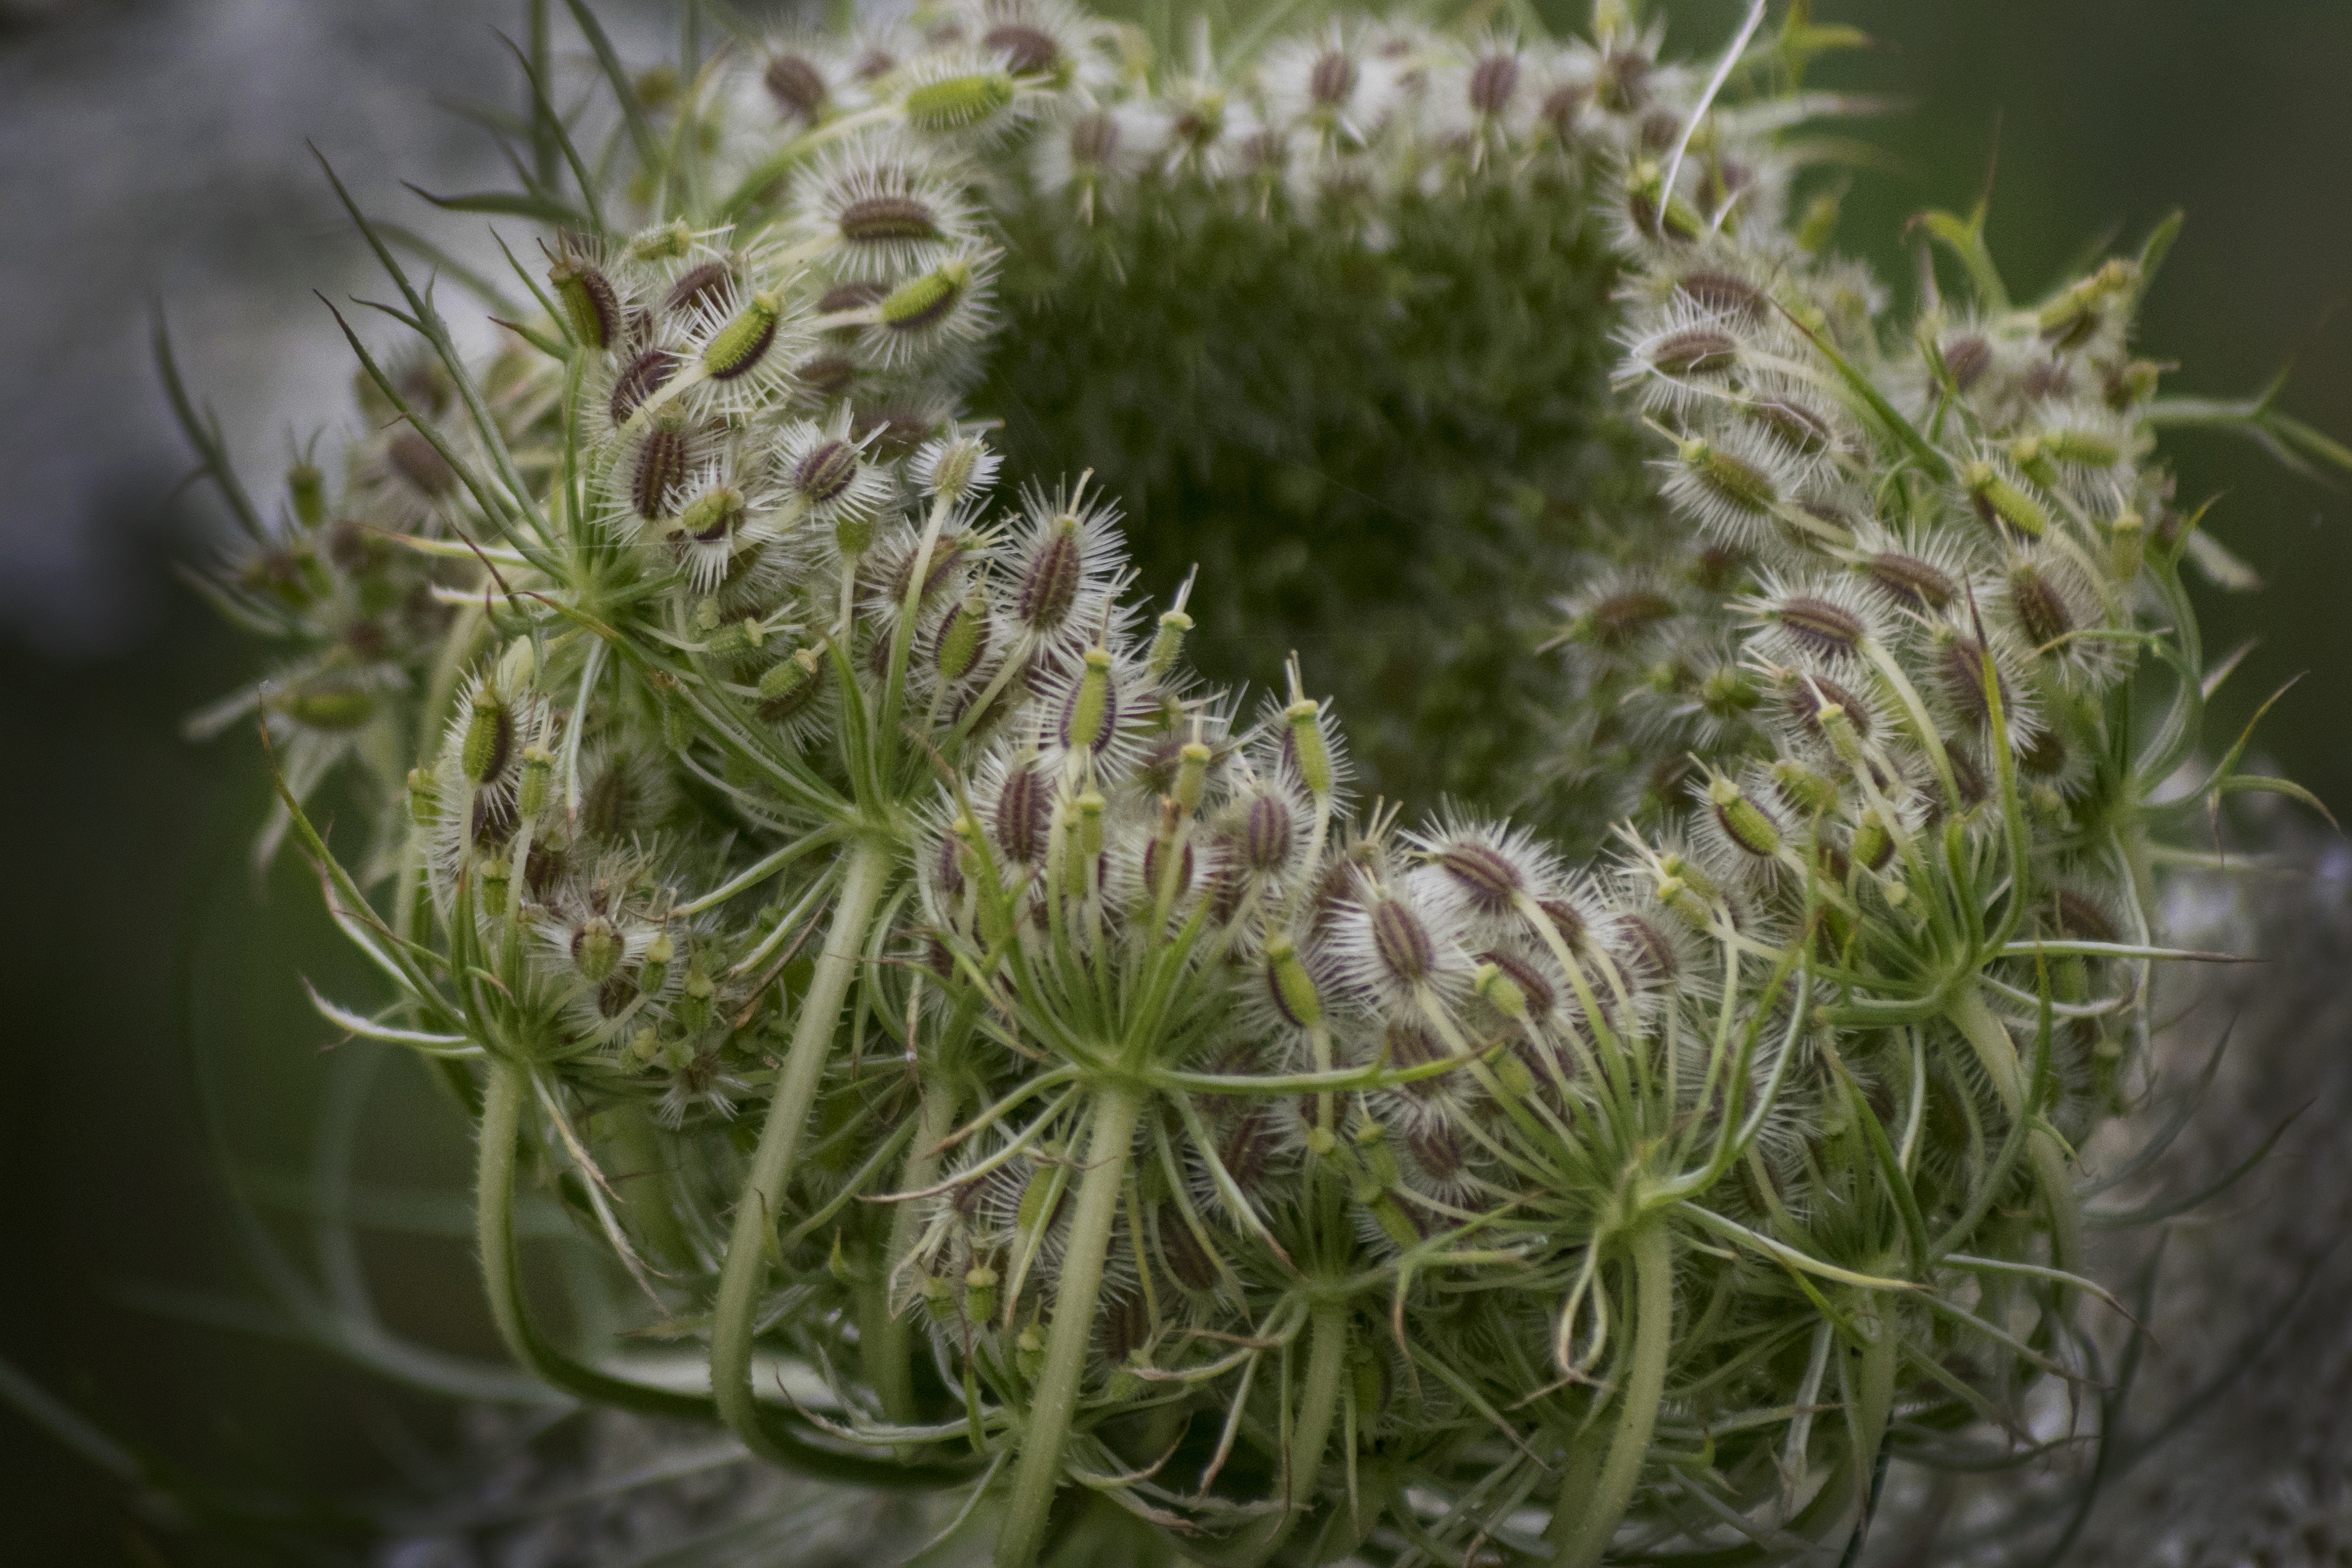
nature, grass, plant, flower, moss, green, botany, nikon, flora, wildflower, close up, holland, nederland, netherlands, paulvandevelde, pdvandevelde, padagudaloma, dordrecht, biesbosch, nederlandinfotos, schermbloem, bloem, heracleumsphondylium, gewonebereklauw, macro photography, flowering plant, land plant, thorns spines and prickles